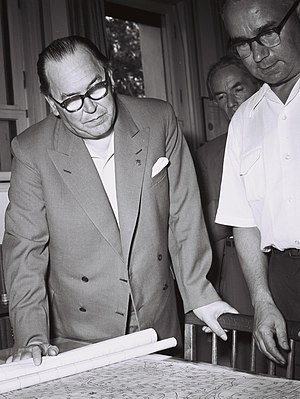
Karl-August Fagerholm
Karl-August Fagerholm under et besøg på Weizmann Institute of Science, i Rehovot, Israel, September 1955
Karl-August Fagerholm var en finlandssvensk socialdemokratisk politiker. Fagerholm var statsminister i tre omgange: 1948-1950, 1956-1957 og 1958-1959. Han sad i riksdagen 1930-1965.